Andreas Westh

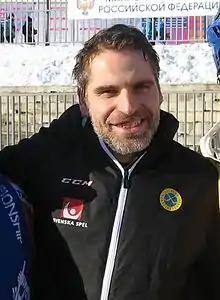

Andreas Westh (born 22 May 1977) is a Swedish bandy sweeper who currently plays for Elitserien side Bollnäs GIF.